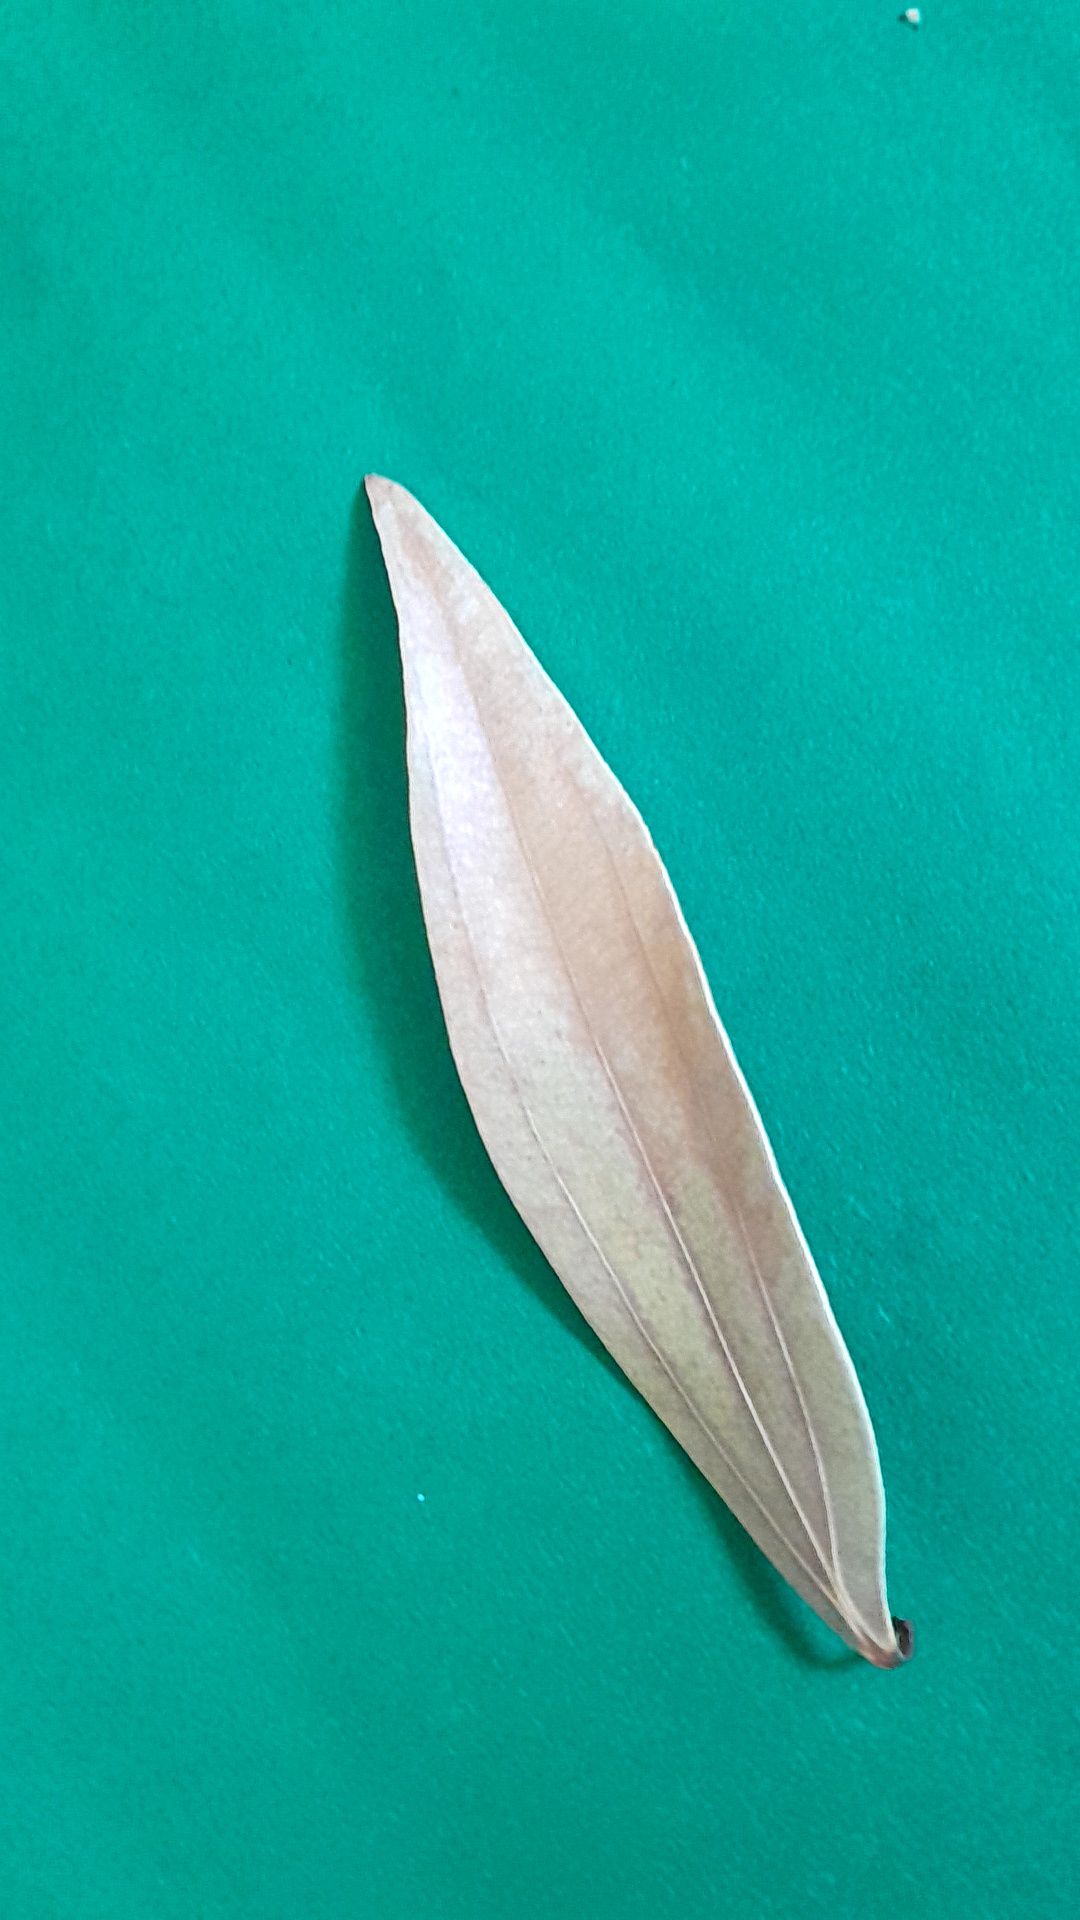
Label: Dry Leaf